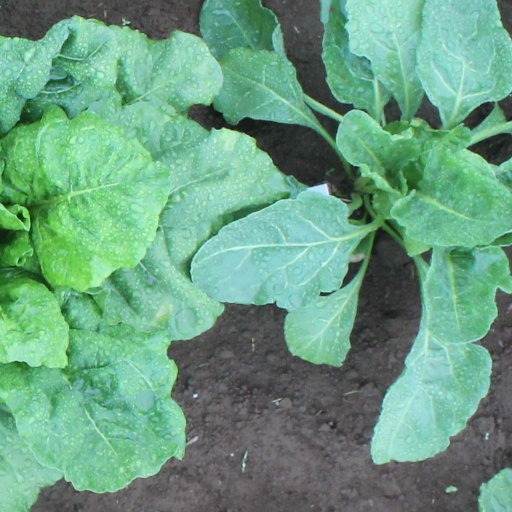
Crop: sugar beet